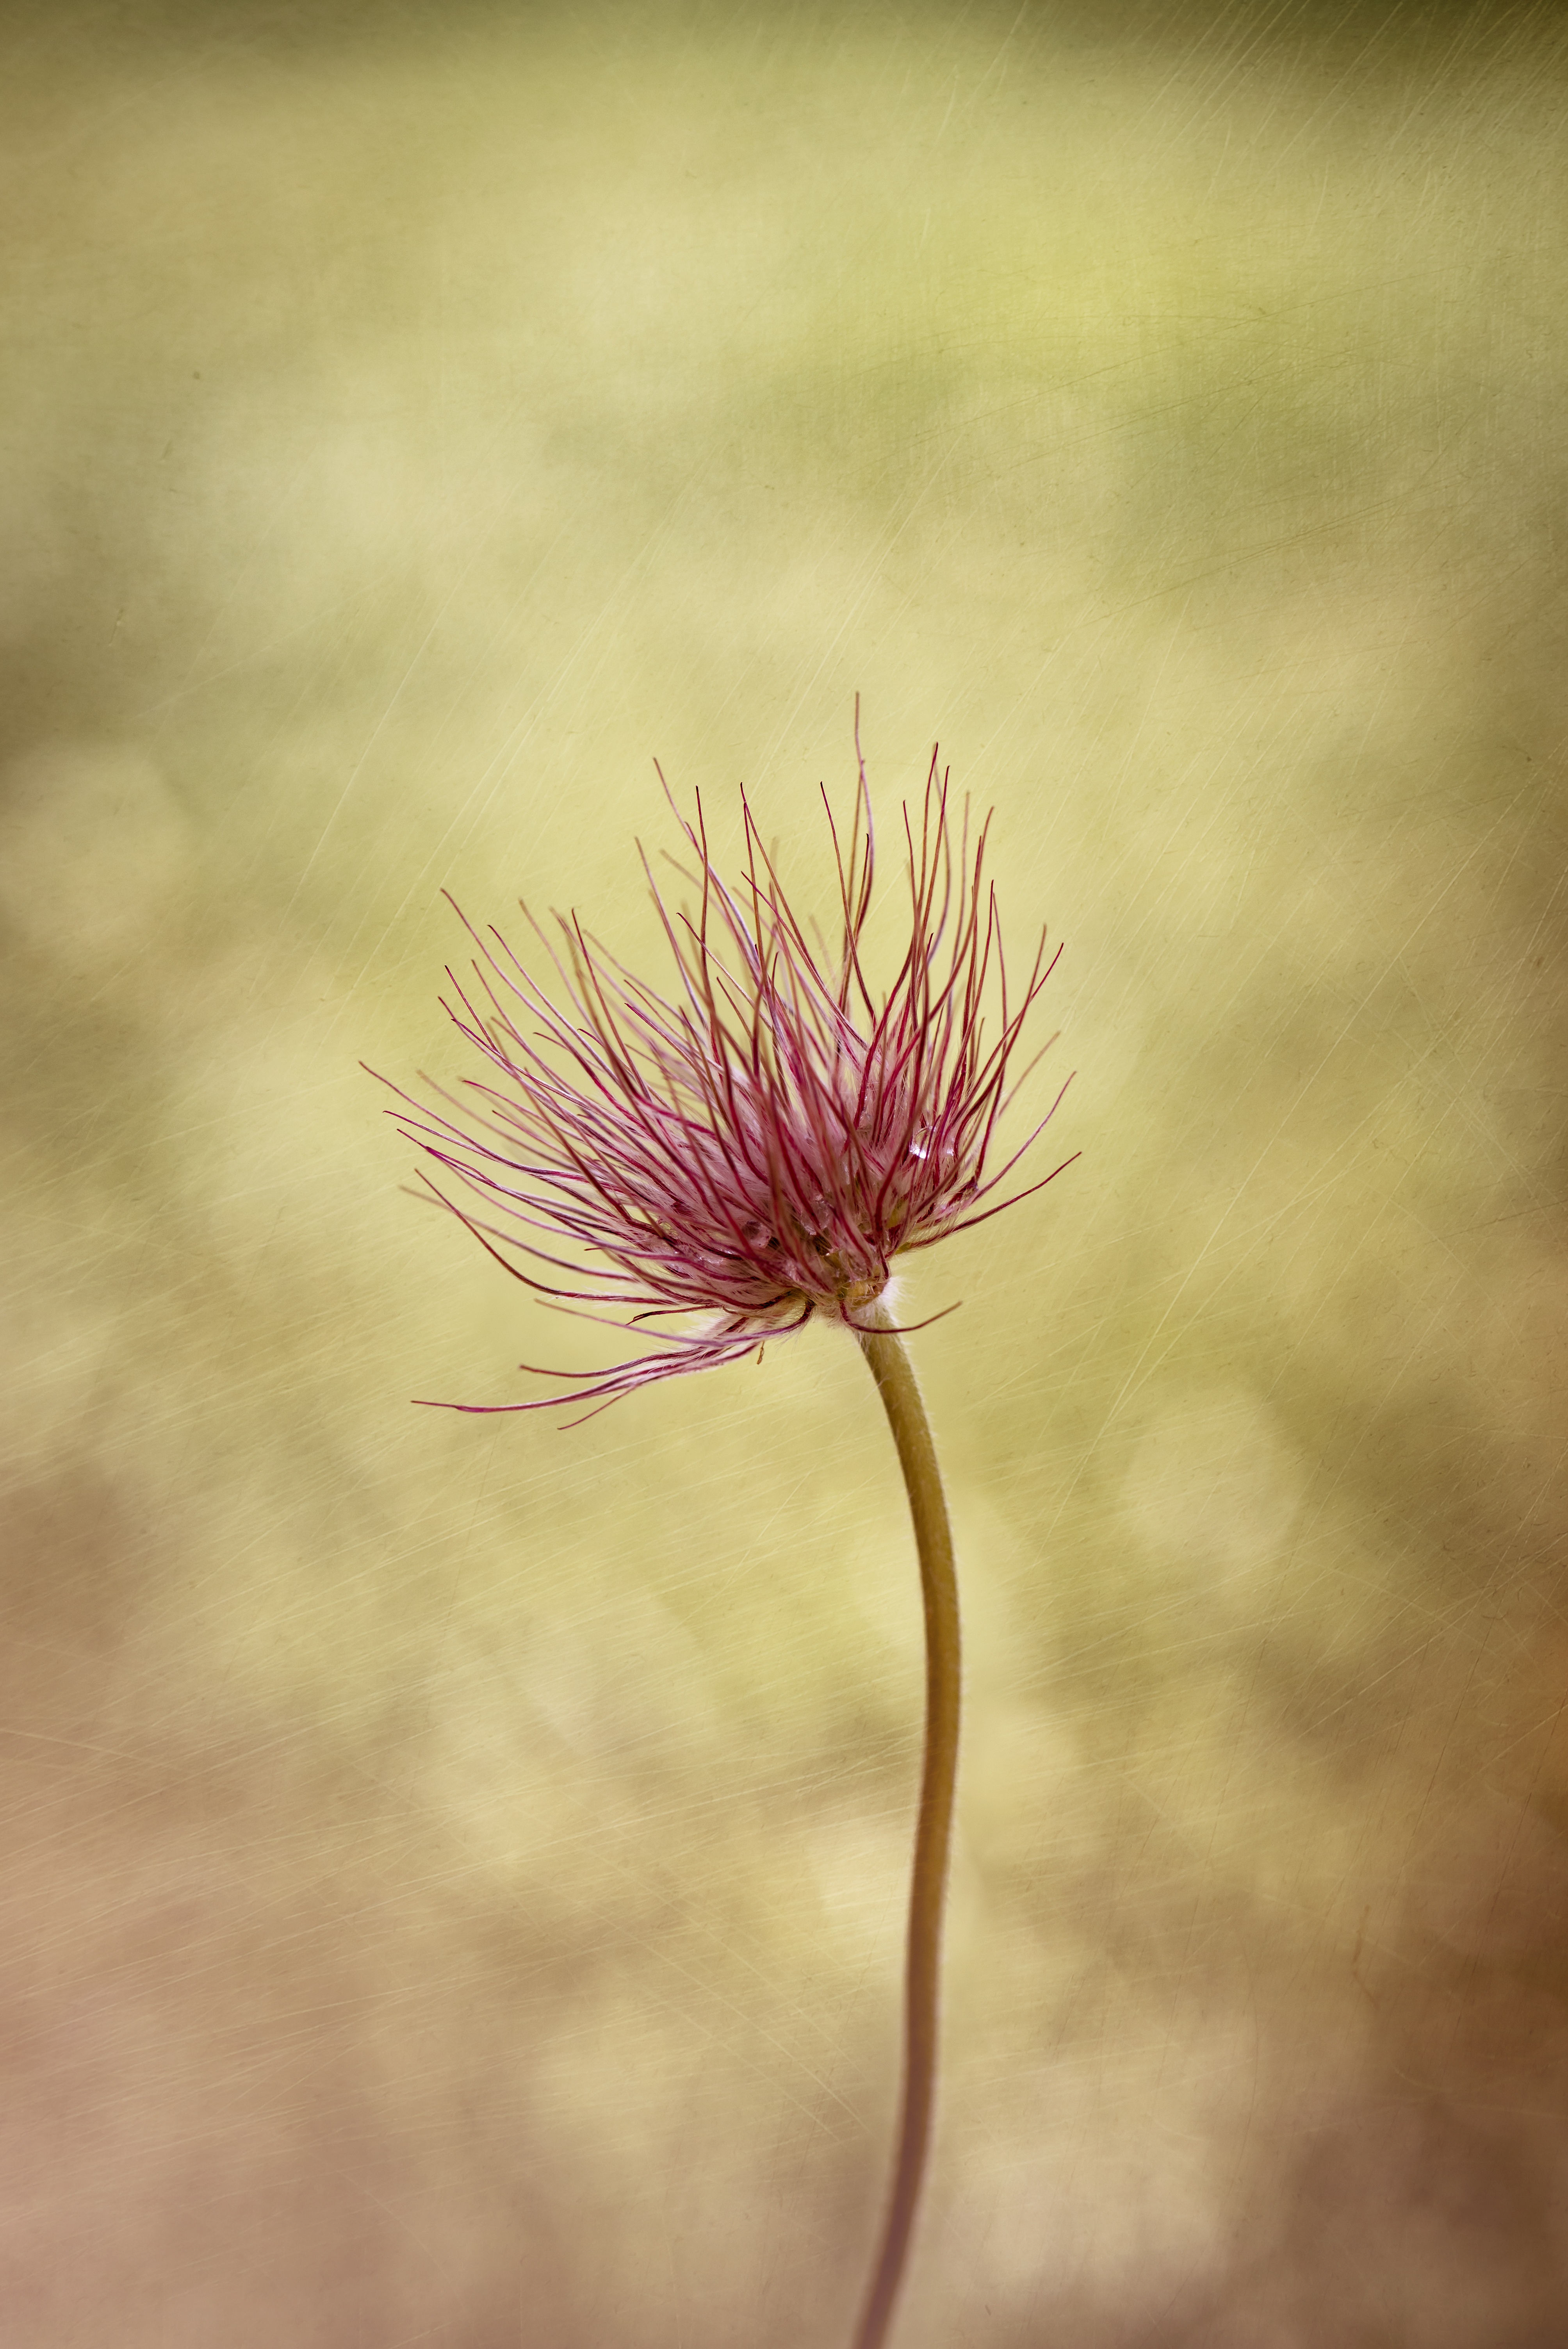
nature, grass, branch, plant, photography, leaf, flower, petal, spring, green, botany, garden, pink, close, flora, wildflower, close up, spring flower, macro photography, common pasque flower, pulsatilla vulgaris, flowering plant, daisy family, ranunculaceae, grass family, plant stem, land plant